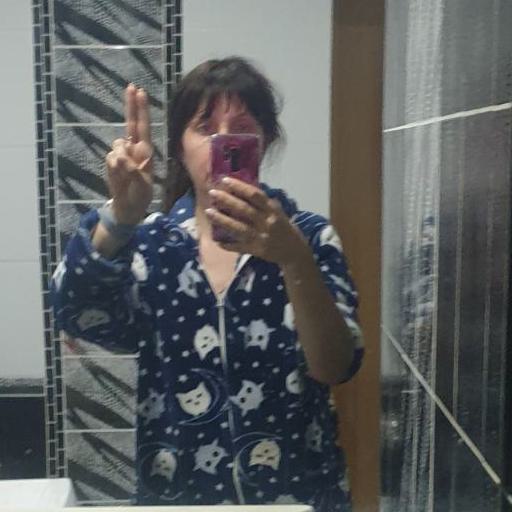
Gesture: no_gesture